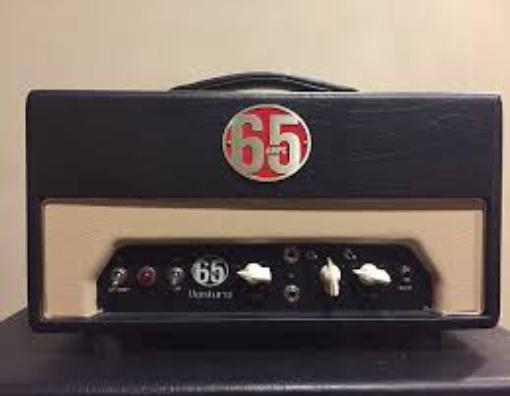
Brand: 65amps
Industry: Electronic